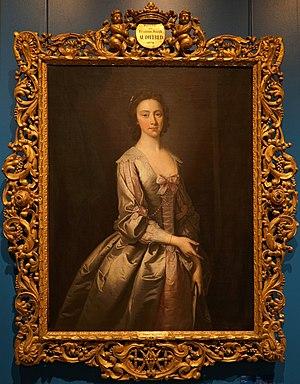
dans le département peintures.
François-Joseph Audiffred est un avocat et commerçant français.